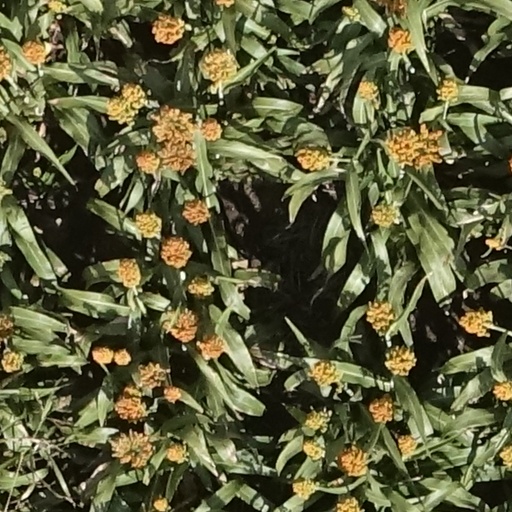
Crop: sorghum